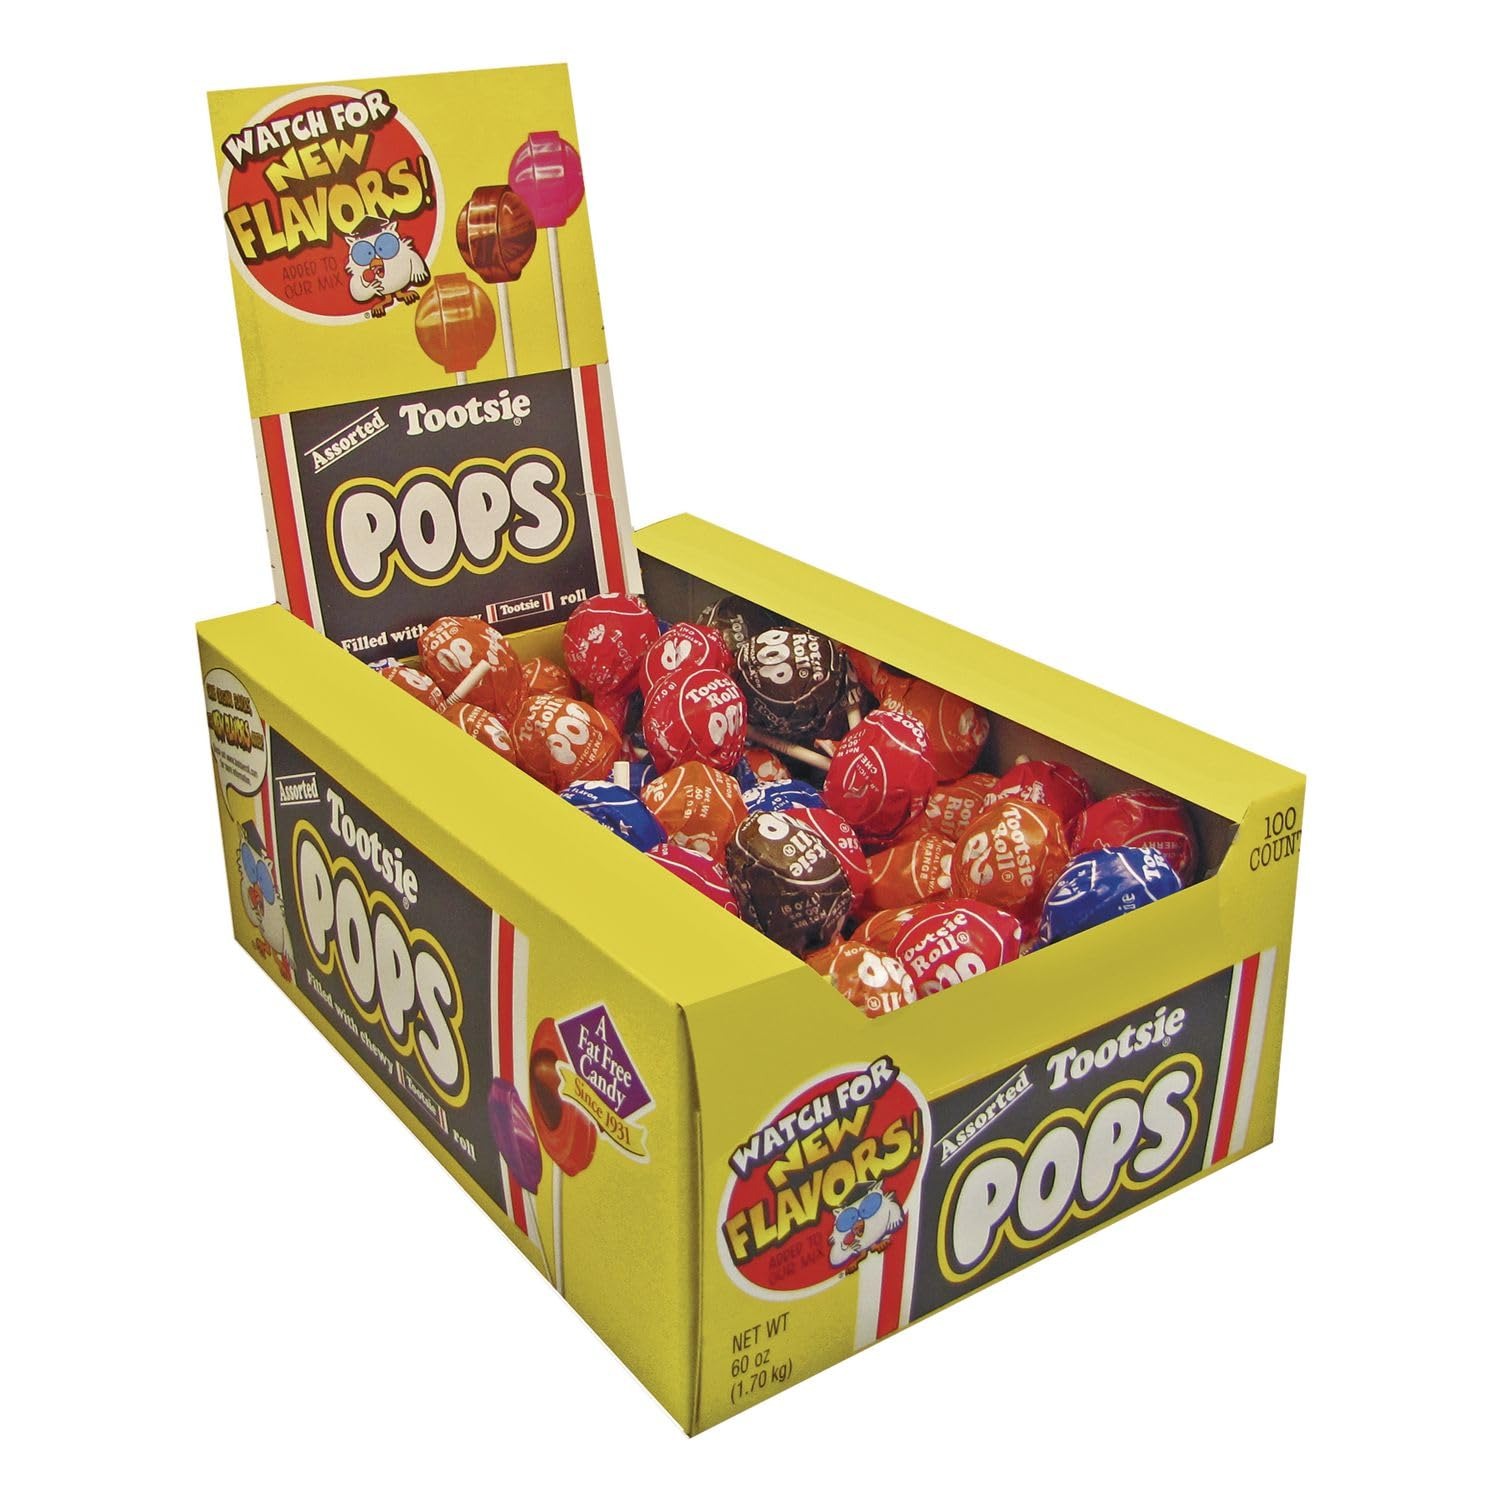
Item Name: Tootsie Roll Assorted Pops 100 ct
Bullet Point 1: 100 assorted pops
Bullet Point 2: Watch for new flavors
Value: 60.0
Unit: Ounce

Price: 24.35